Sky position (RA, Dec in degrees): 156.779, 6.059
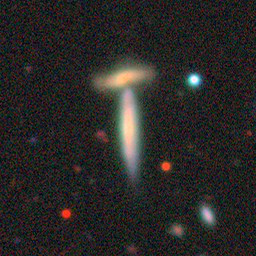
Galaxy morphology: Edge-on Galaxies without Bulge